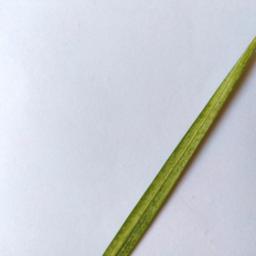
Label: Rice___Healthy